History of India

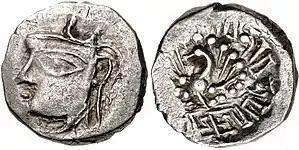

The spice trade in Kerala attracted traders from all over the Old World to India. India's Southwest coastal port Muziris had established itself as a major spice trade centre from as early as 3,000 BCE, according to Sumerian records. Jewish traders arrived in Kochi, Kerala, India as early as 562 BCE. The Greco-Roman world followed by trading along the incense route and the Roman-India routes. During the 2nd century BCE Greek and Indian ships met to trade at Arabian ports such as Aden. During the first millennium, the sea routes to India were controlled by the Indians and Ethiopians that became the maritime trading power of the Red Sea.